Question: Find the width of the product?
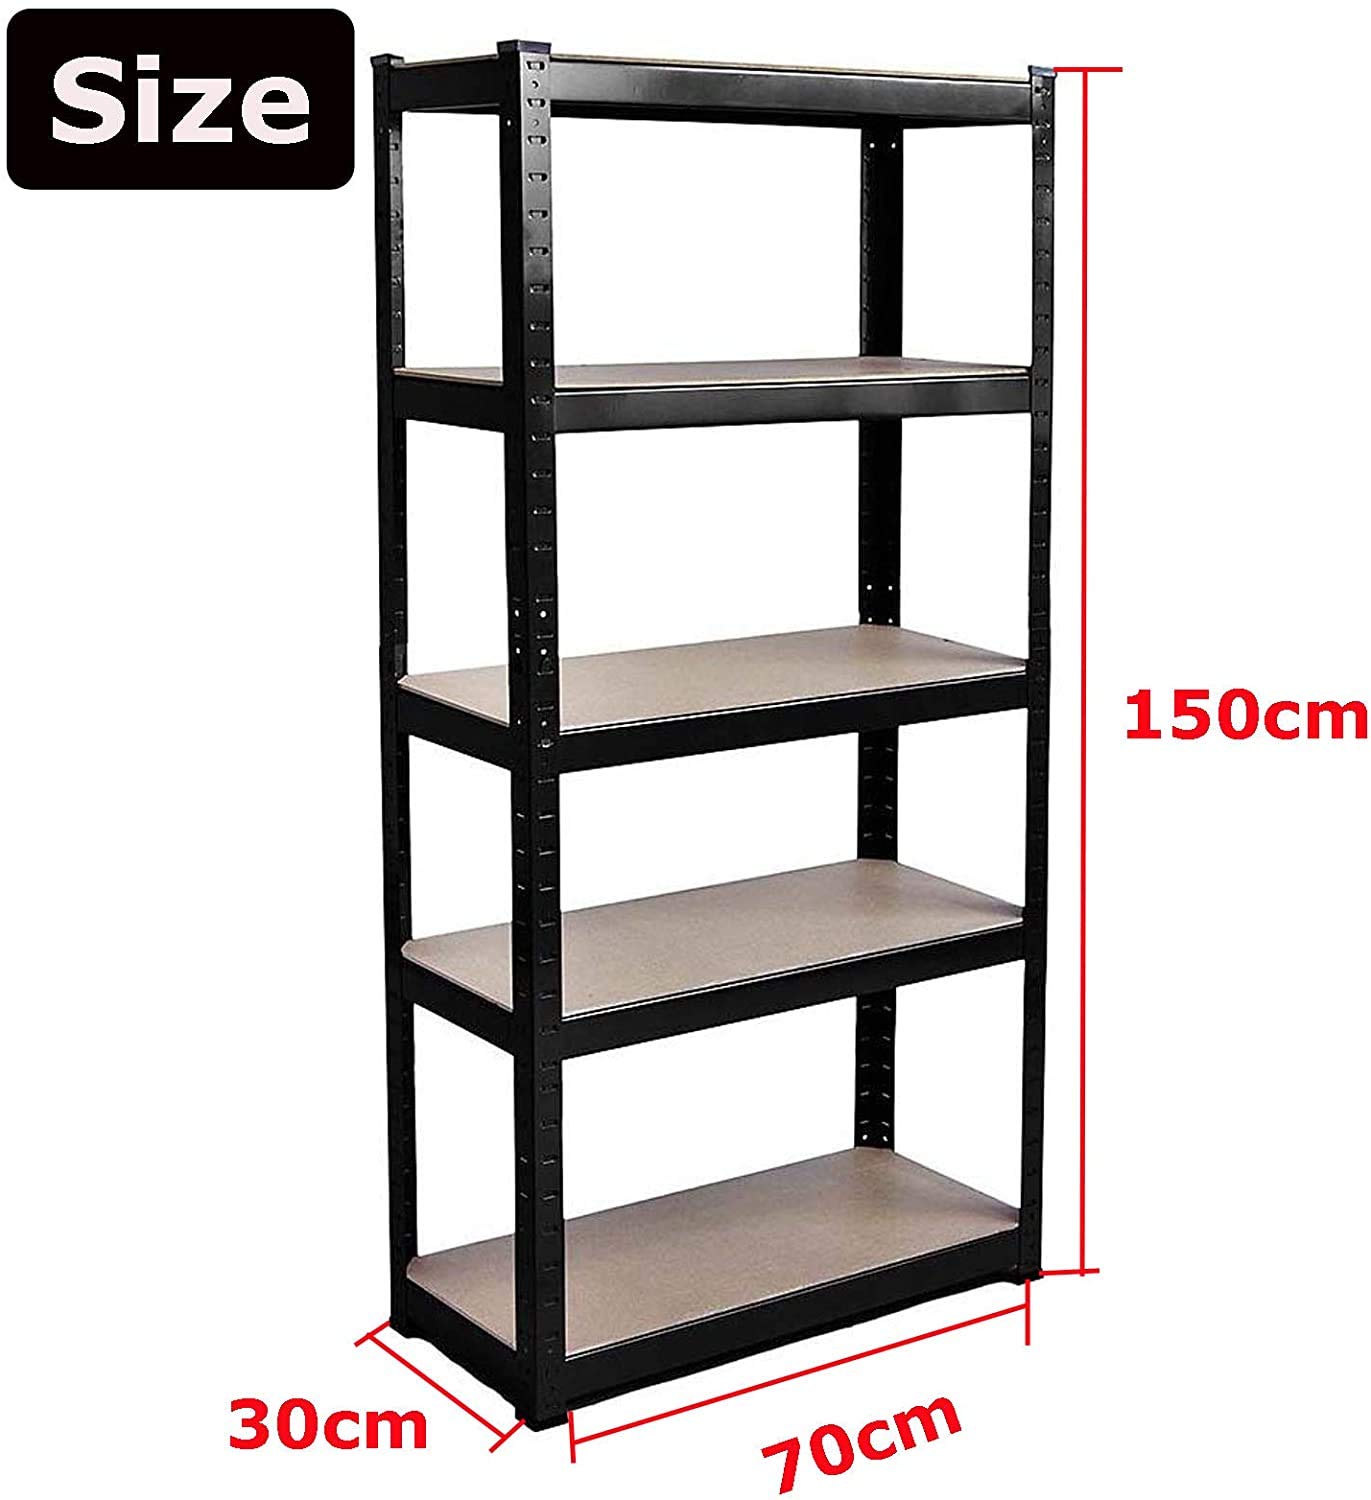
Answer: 70.0 centimetre